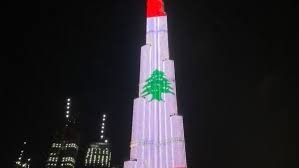
Landmark: Burj Khalifa